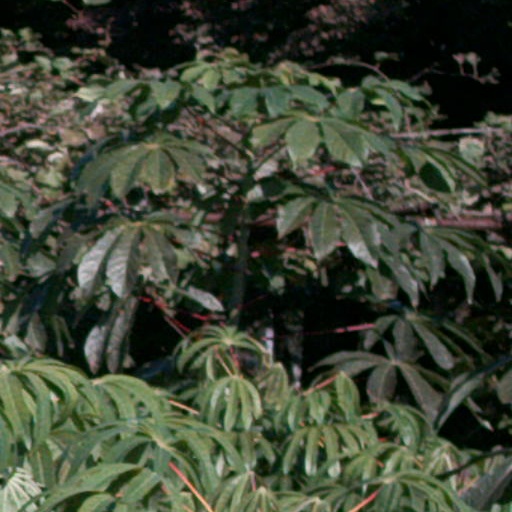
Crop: cassava